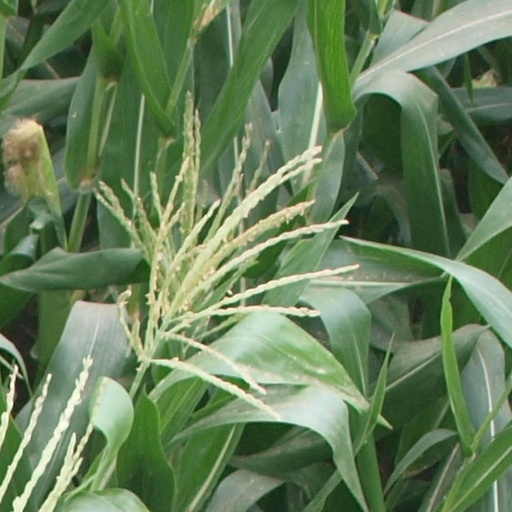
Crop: maize; corn